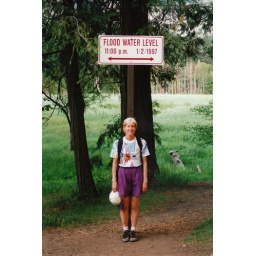
Cathy standing in front of the sign showing how high the flood water was just six months earlier